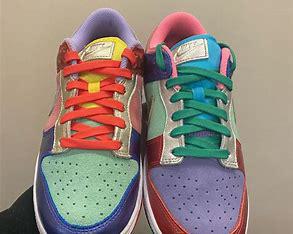
Brand: Nike
Model: Dunk